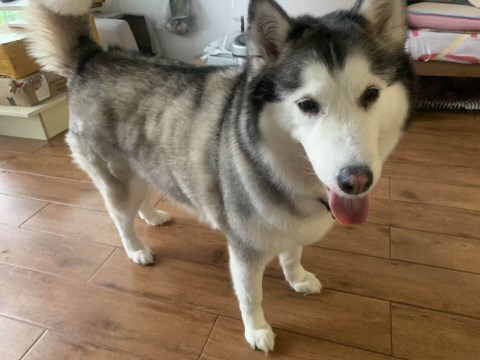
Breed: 1160-n000003-Siberian_husky